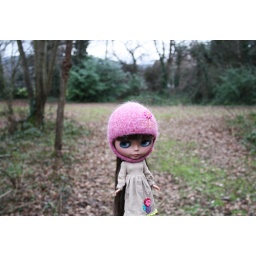
Wearing a cute new dress by pheisty and a helmet by bigsmudgeuk.